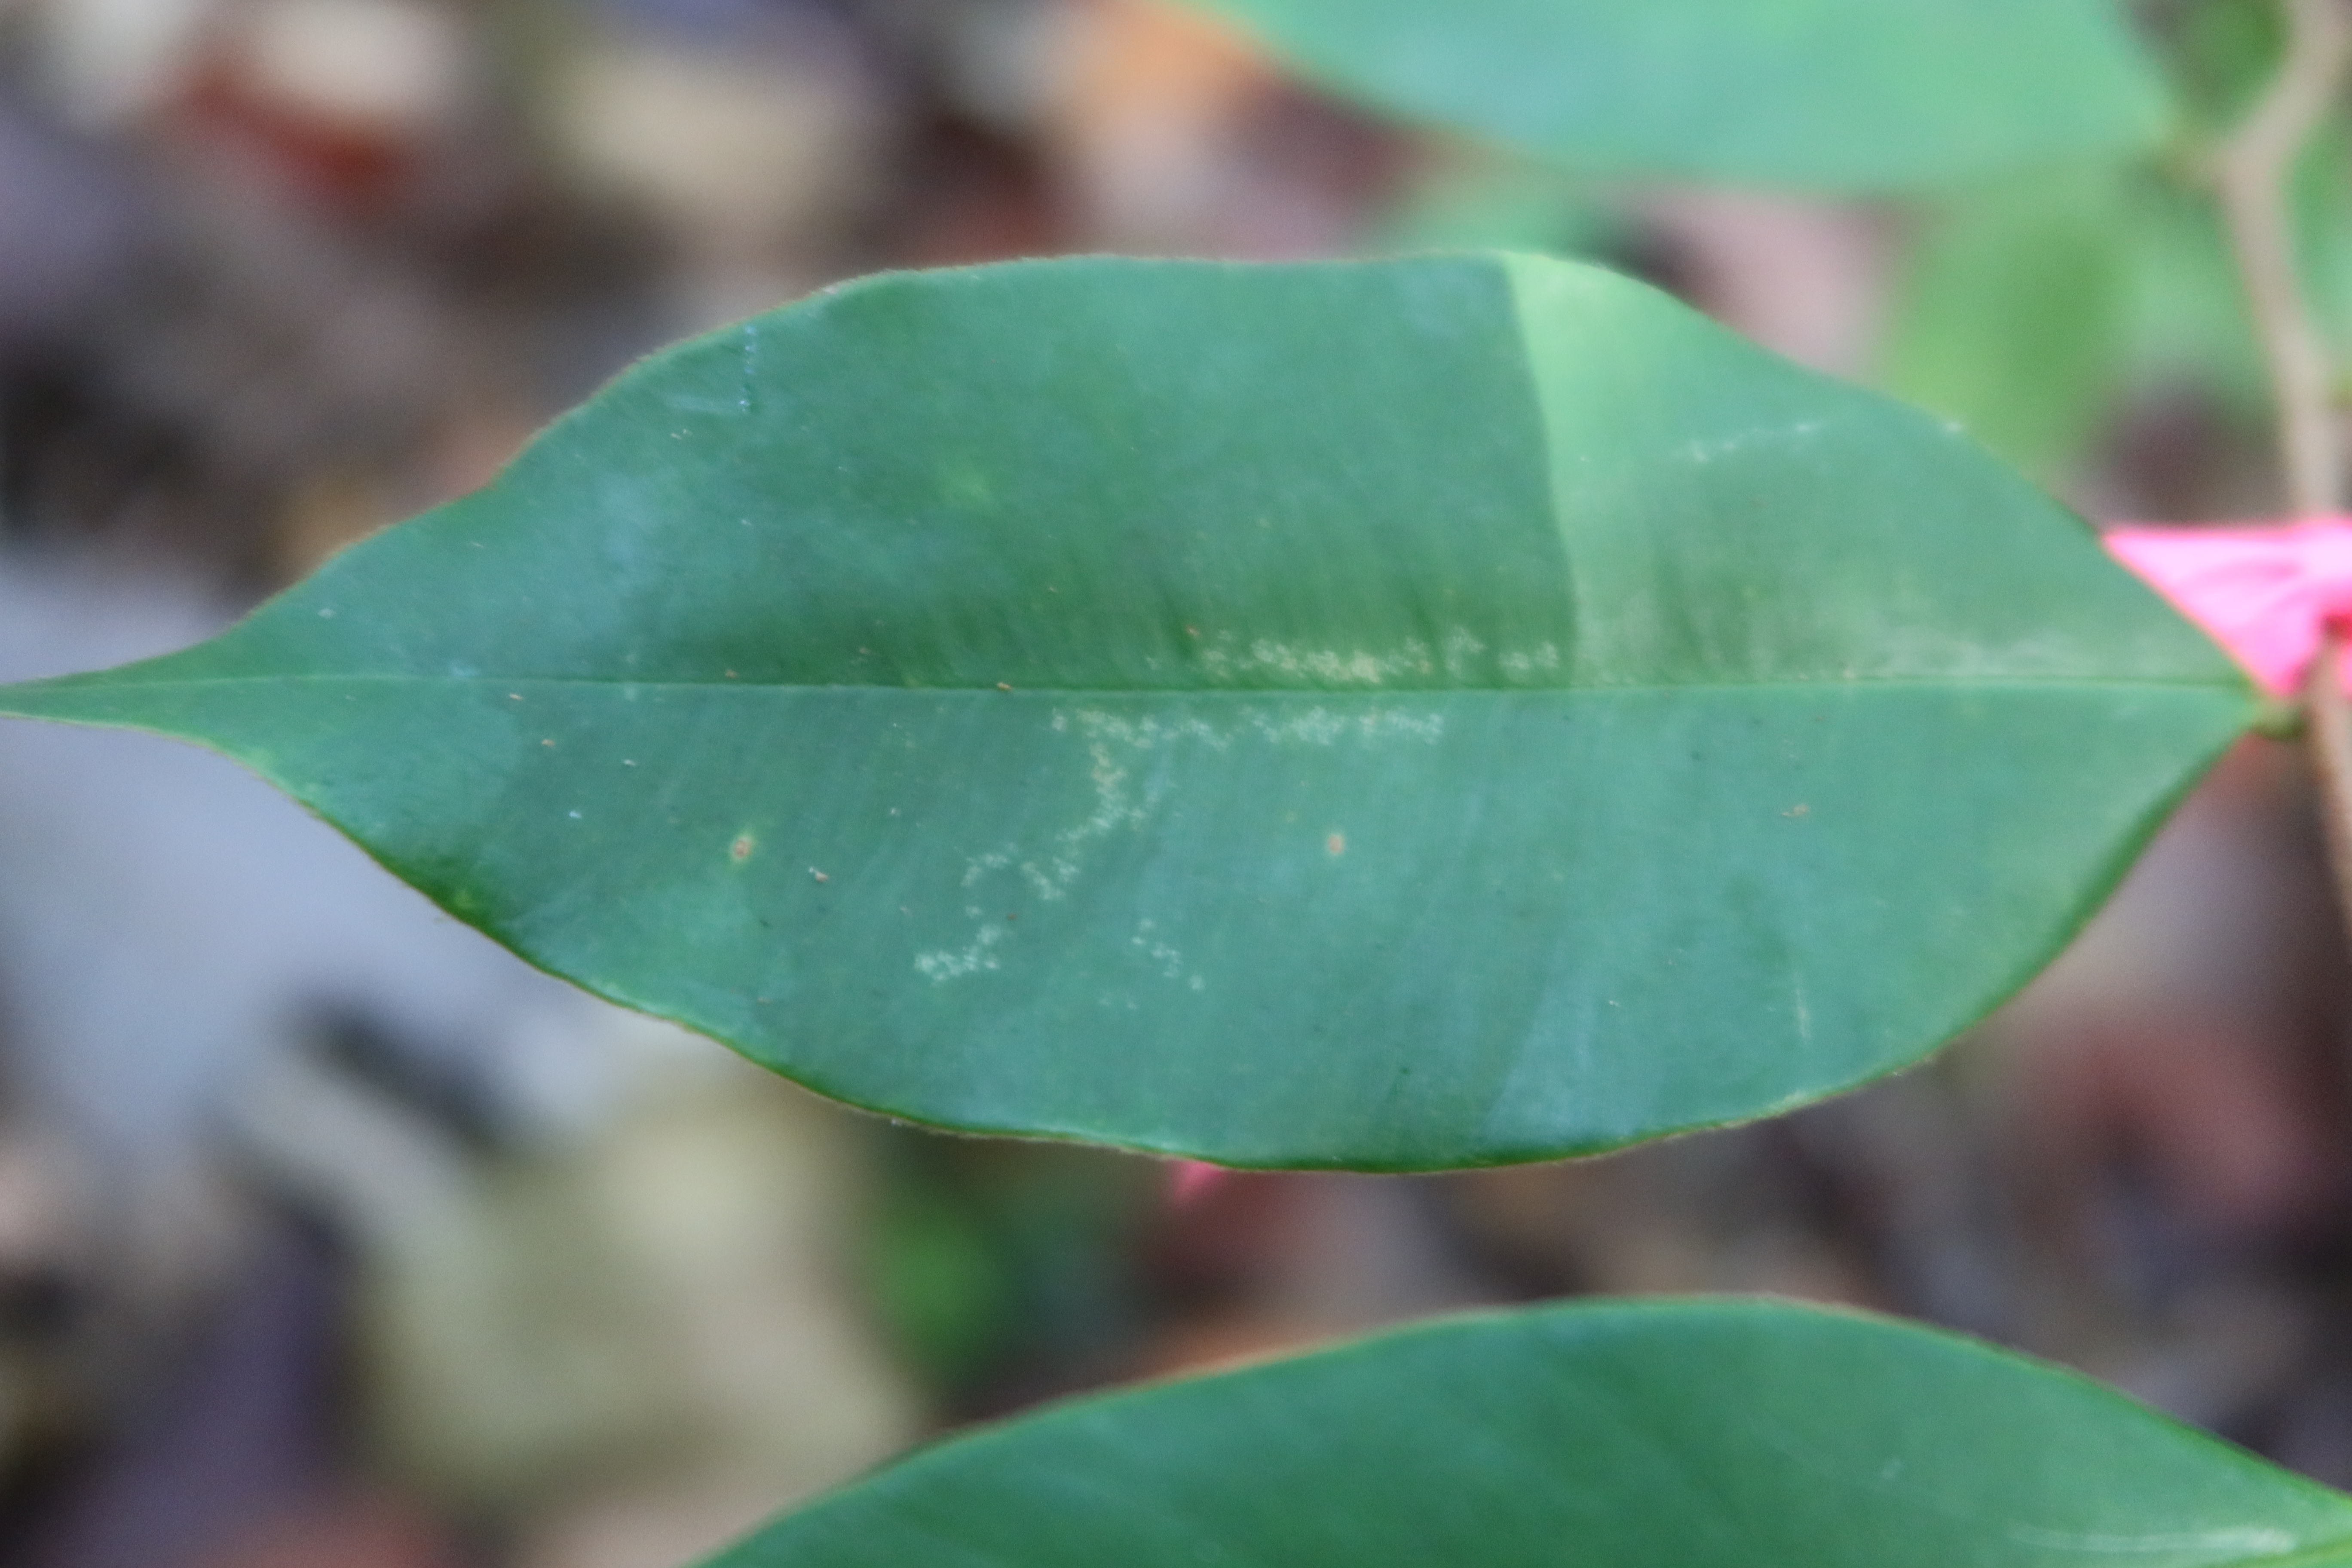
Label: Downy mildew